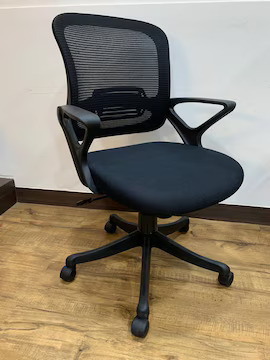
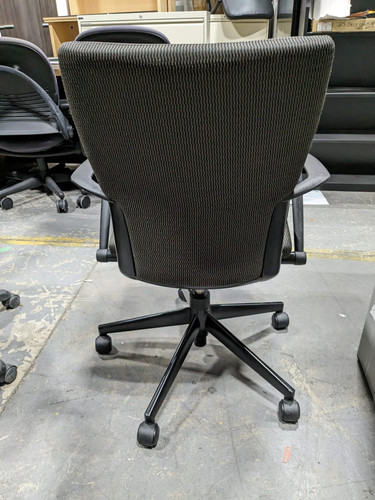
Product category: items_chair
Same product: no